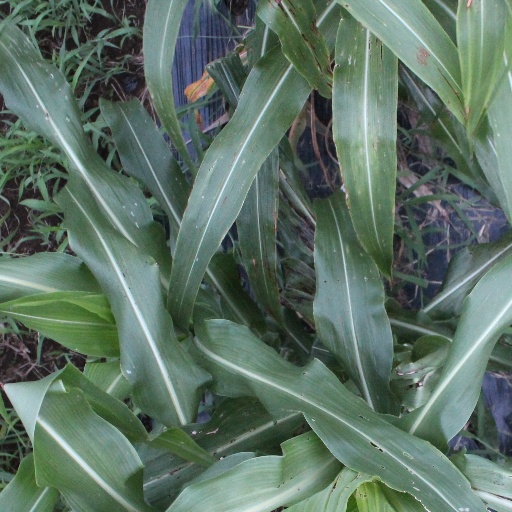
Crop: sorghum